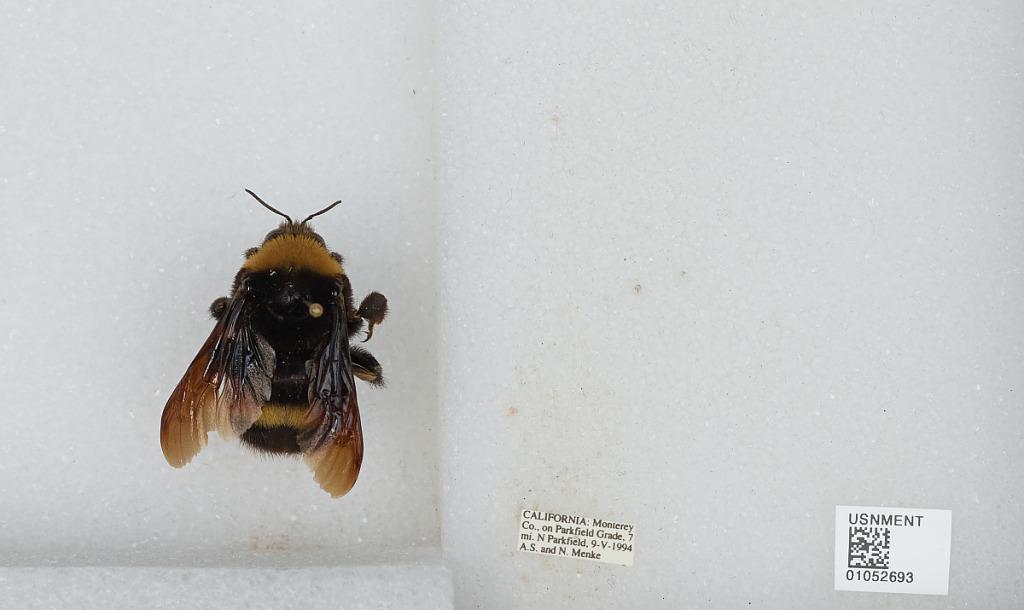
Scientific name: Bombus sp.
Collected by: A. Menke & A. Menke
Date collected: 1994-5-9
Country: United States
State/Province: California
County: Monterey
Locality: Parkfield Grade Trail, 7 miles North of Parkfield
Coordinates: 35.9789, -120.458